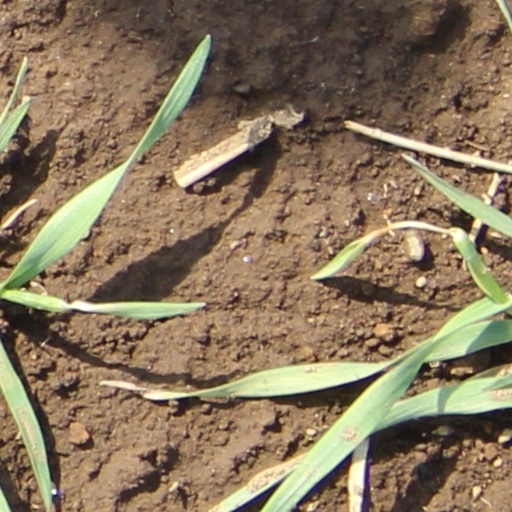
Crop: wheat